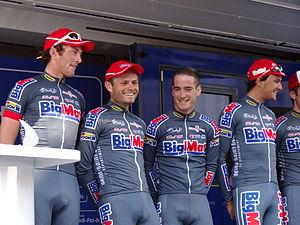
Reportage photographique réalisé le mercredi 1er mai 2013 au départ de la première étape de l'édition 2013 des Quatre jours de Dunkerque à Dunkerque, Nord, Nord-Pas-de-Calais, France. Le dossier photographique montre des véhicules de course exposés, la caravane publicitaire, la présentation des coureurs, et le départ. Depicted people: Romain Bacon, Steven Tronet, Théo Vimpère and Dimitri Le Boulch
Romain Bacon, né le 8 mars 1990 au Blanc-Mesnil, est un coureur cycliste français, membre de l'équipe CC Nogent-sur-Oise. Entre 2011 et 2013, il est professionnel au sein de l'équipe continentale BigMat-Auber 93. Son palmarès comprend trois titres de champion de France du contre-la-montre obtenus chez les juniors en 2008 puis chez les amateurs en 2014 et 2019. Il est aussi sélectionné à plusieurs reprises en Équipe de France de cyclisme sur route notamment chez les juniors et les espoirs.